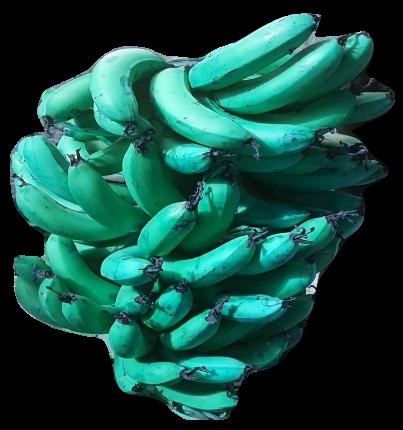
Variety: pachbale
Grade: grade3